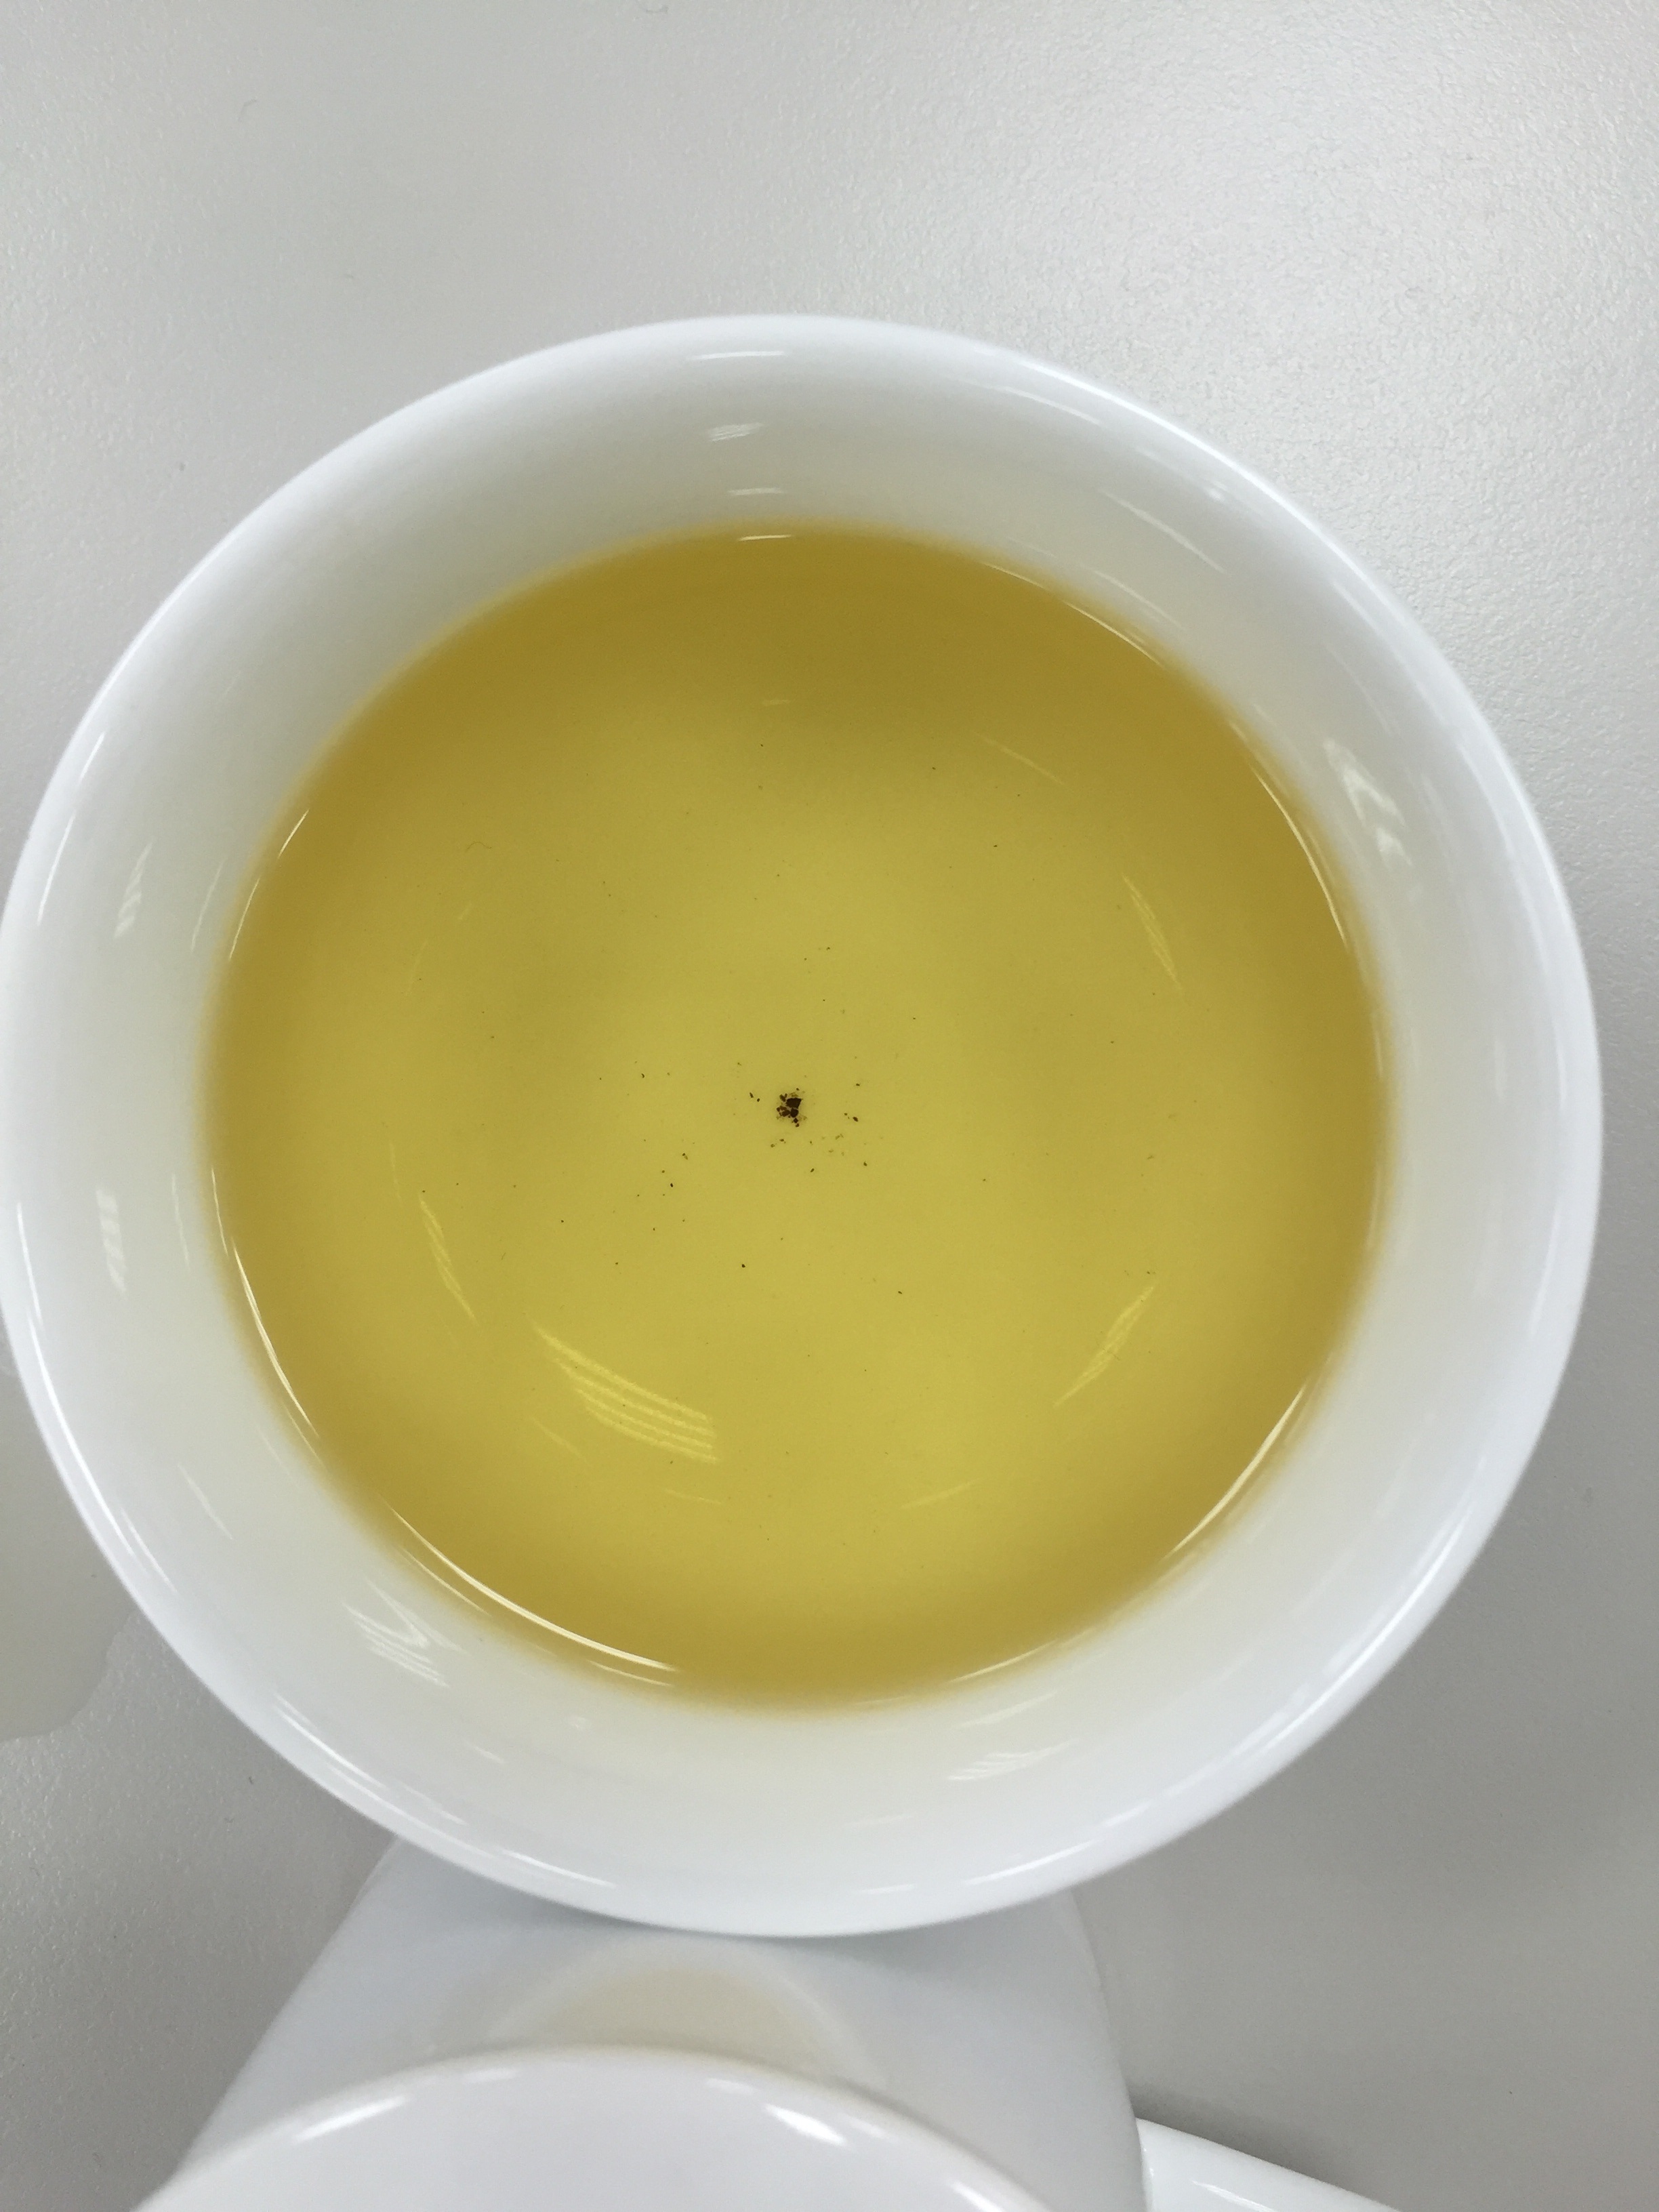
tea, dish, food, green, produce, drink, taiwan, gyokuro, sencha